Pedicularis groenlandica

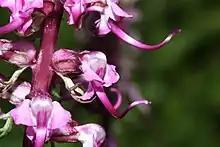
Detail of "Pedicularis groenlandica" flower

The pedicels attaching the flowers to the main stem are 0.5–1 millimeters and the flowers resemble a pink, reddish-purple, or purple (rarely white) head of an elephant to a remarkable extent. In addition to reflecting visible light, the petals of the flowers also reflect ultraviolet light. At the base of the flower, the fused sepals have five delta shaped lobes with either a smooth surface or fine, bristle-like hairs, and are 0.5–1.5 millimeters long. The petals (corolla) are 5–8 millimeters long, and usually have a purple tube of 3–5 millimeters. The forehead of the elephant is actually a structure that protects the pollen from the weather called a galea, and ranges in size from 1.5–3 millimeters, and extends into the long slightly coiled beak that resembles the elephant's trunk of 5–18 millimeters; the lateral lobes of the flower resemble an elephant's ears. This "remarkable resemblance" is often noted by both professional botanists and amateur wildflower enthusiasts.